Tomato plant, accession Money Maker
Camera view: bottom (45 deg); turntable rotation: 150 degrees
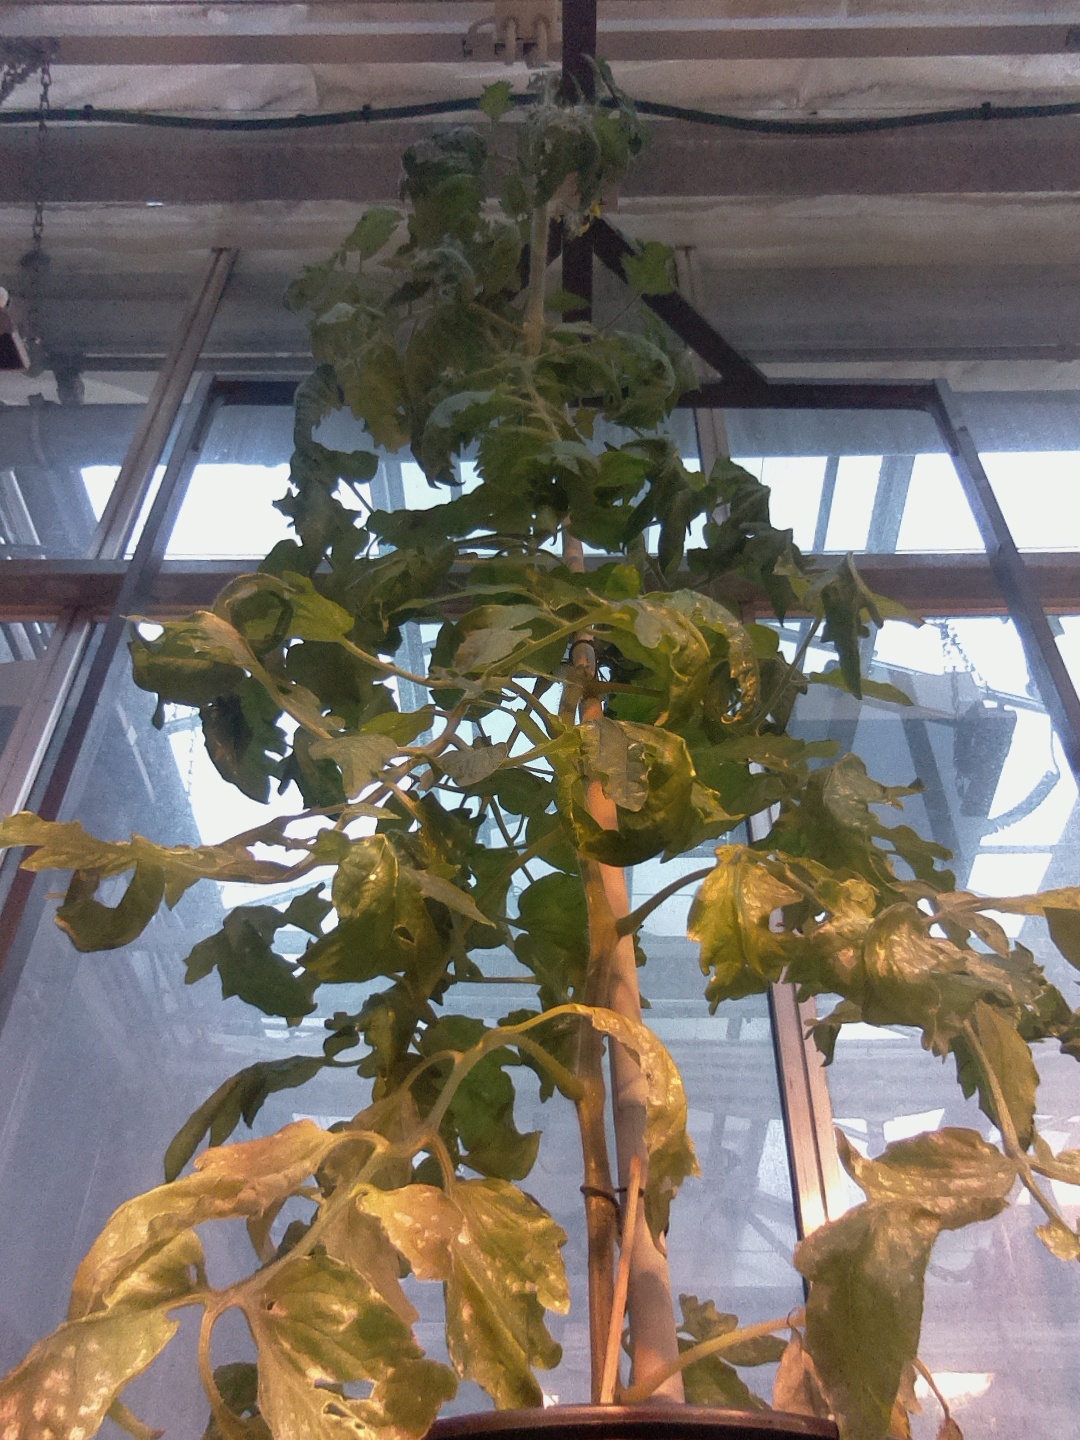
BBCH growth stage 71: 10%-20% of final fruit size